Kokkashugi

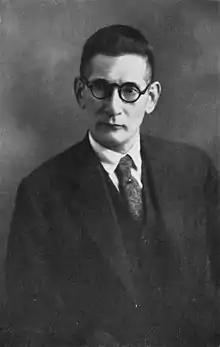
A Japanese pan-Asian writer Shūmei Ōkawa

Shūmei Ōkawa was a right-wing political philosopher, active in numerous Japanese nationalist societies in the 1920s. In 1926, he published ", among other works, which helped popularize the concept of the inevitability of a clash of civilizations between Japan and the west. Politically, his theories built on the works of Ikki Kita, but further emphasized that Japan needed to return to its traditional "kokutai" traditions to survive the increasing social tensions created by industrialization and foreign cultural influences.